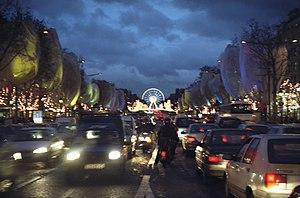
Champs-Élysées - vue orientaleSlovenčina: Pohľad na východ voči Place de la ConcordeRomână: Vedere spre est spre Place de la ConcordeСрпски / srpski: Поглед на исток ка тргу Конкордქართული: აღმოსავლეთის ხედიSrpskohrvatski / српскохрватски: Pogled na istok ka trgu KonkordМакедонски: Поглед на исток кон палатата Конкорд